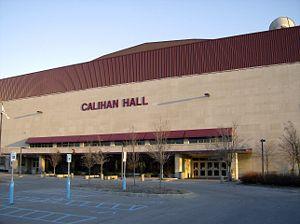
Le Calihan Hall est un une arène de 7 917 places située à Détroit dans le Michigan.